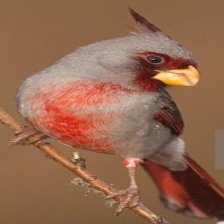
Species: PYRRHULOXIA
Scientific name: CARDINALIS SINUATUS